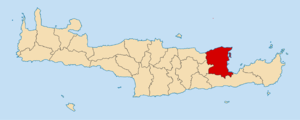
La Grèce est organisée depuis le 1ᵉʳ janvier 2011 en 13 régions et 325 dèmes.